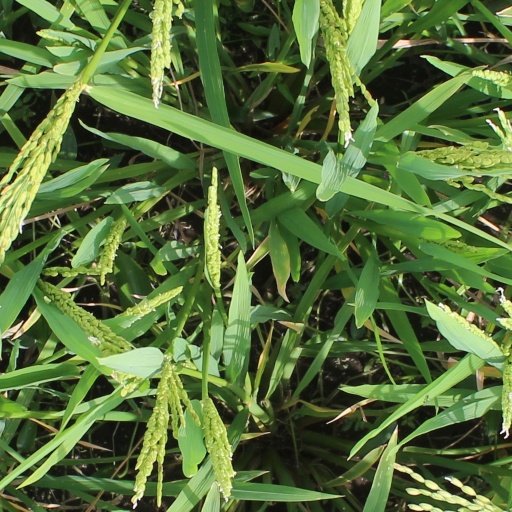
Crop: rice